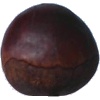
Label: Chestnut 1